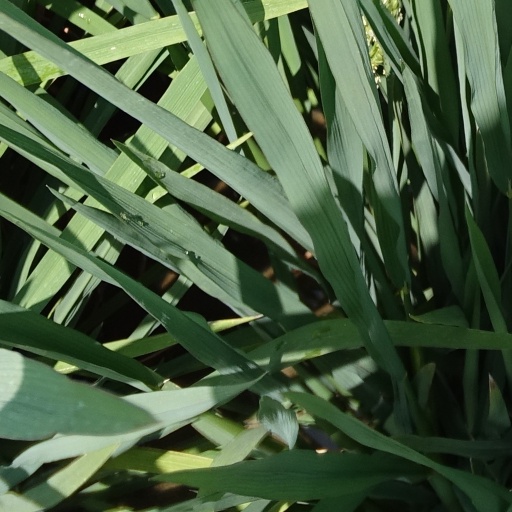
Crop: rice